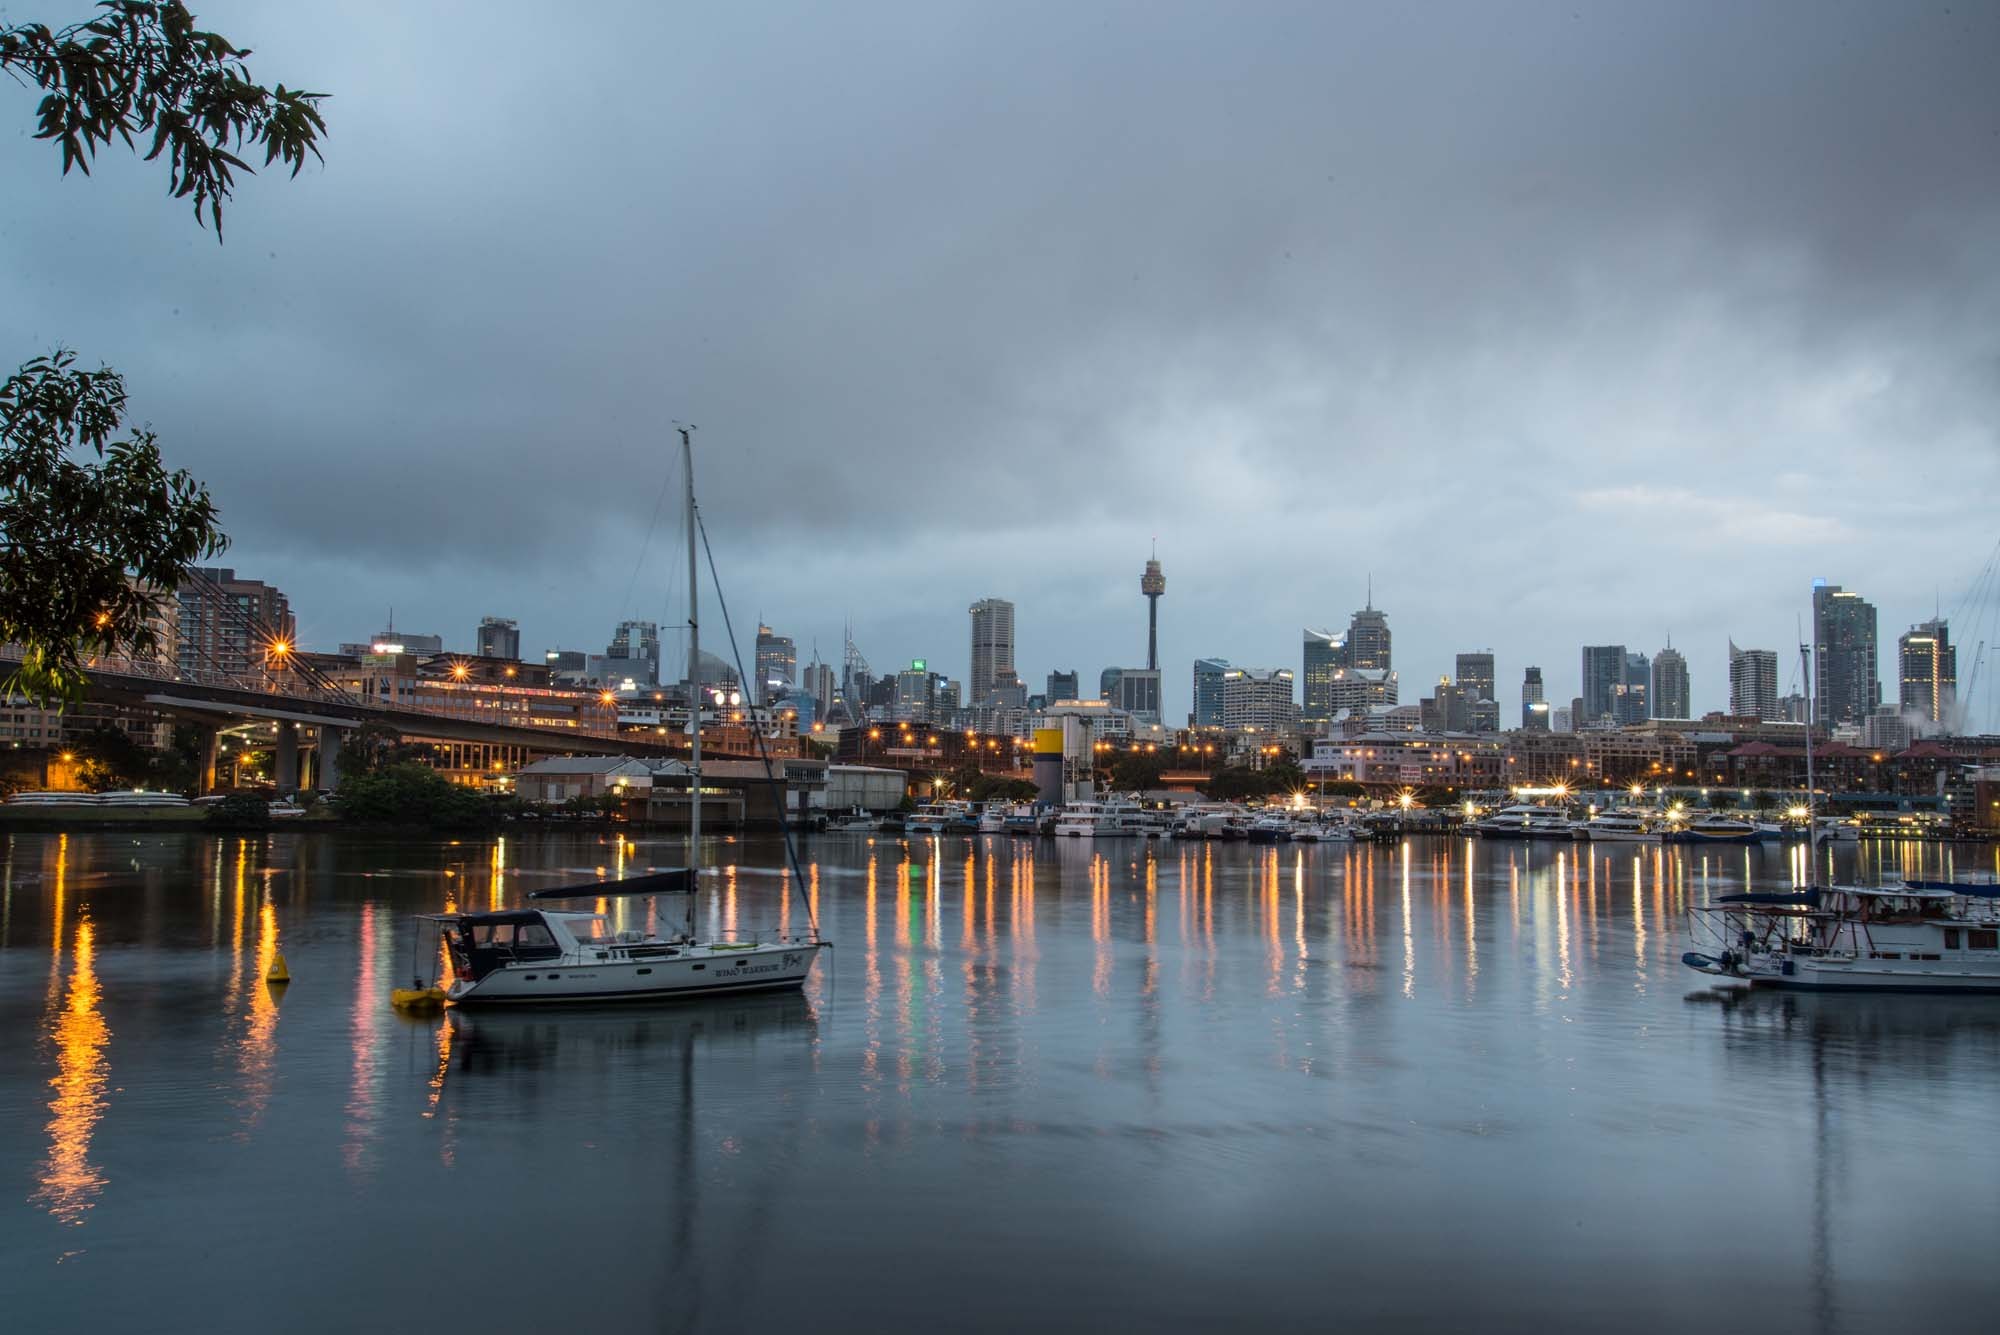
sea, water, dock, bridge, skyline, morning, dawn, city, skyscraper, river, cityscape, downtown, dusk, evening, reflection, sydney, landmark, harbor, harbour, marina, tourism, waterway, lights, boats, sydney harbour, urban area, human settlement